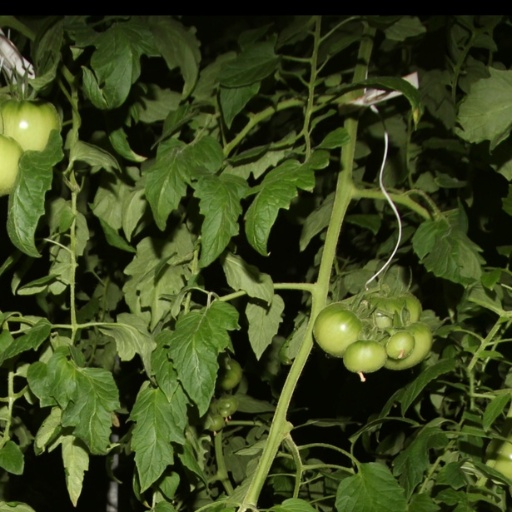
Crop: tomato